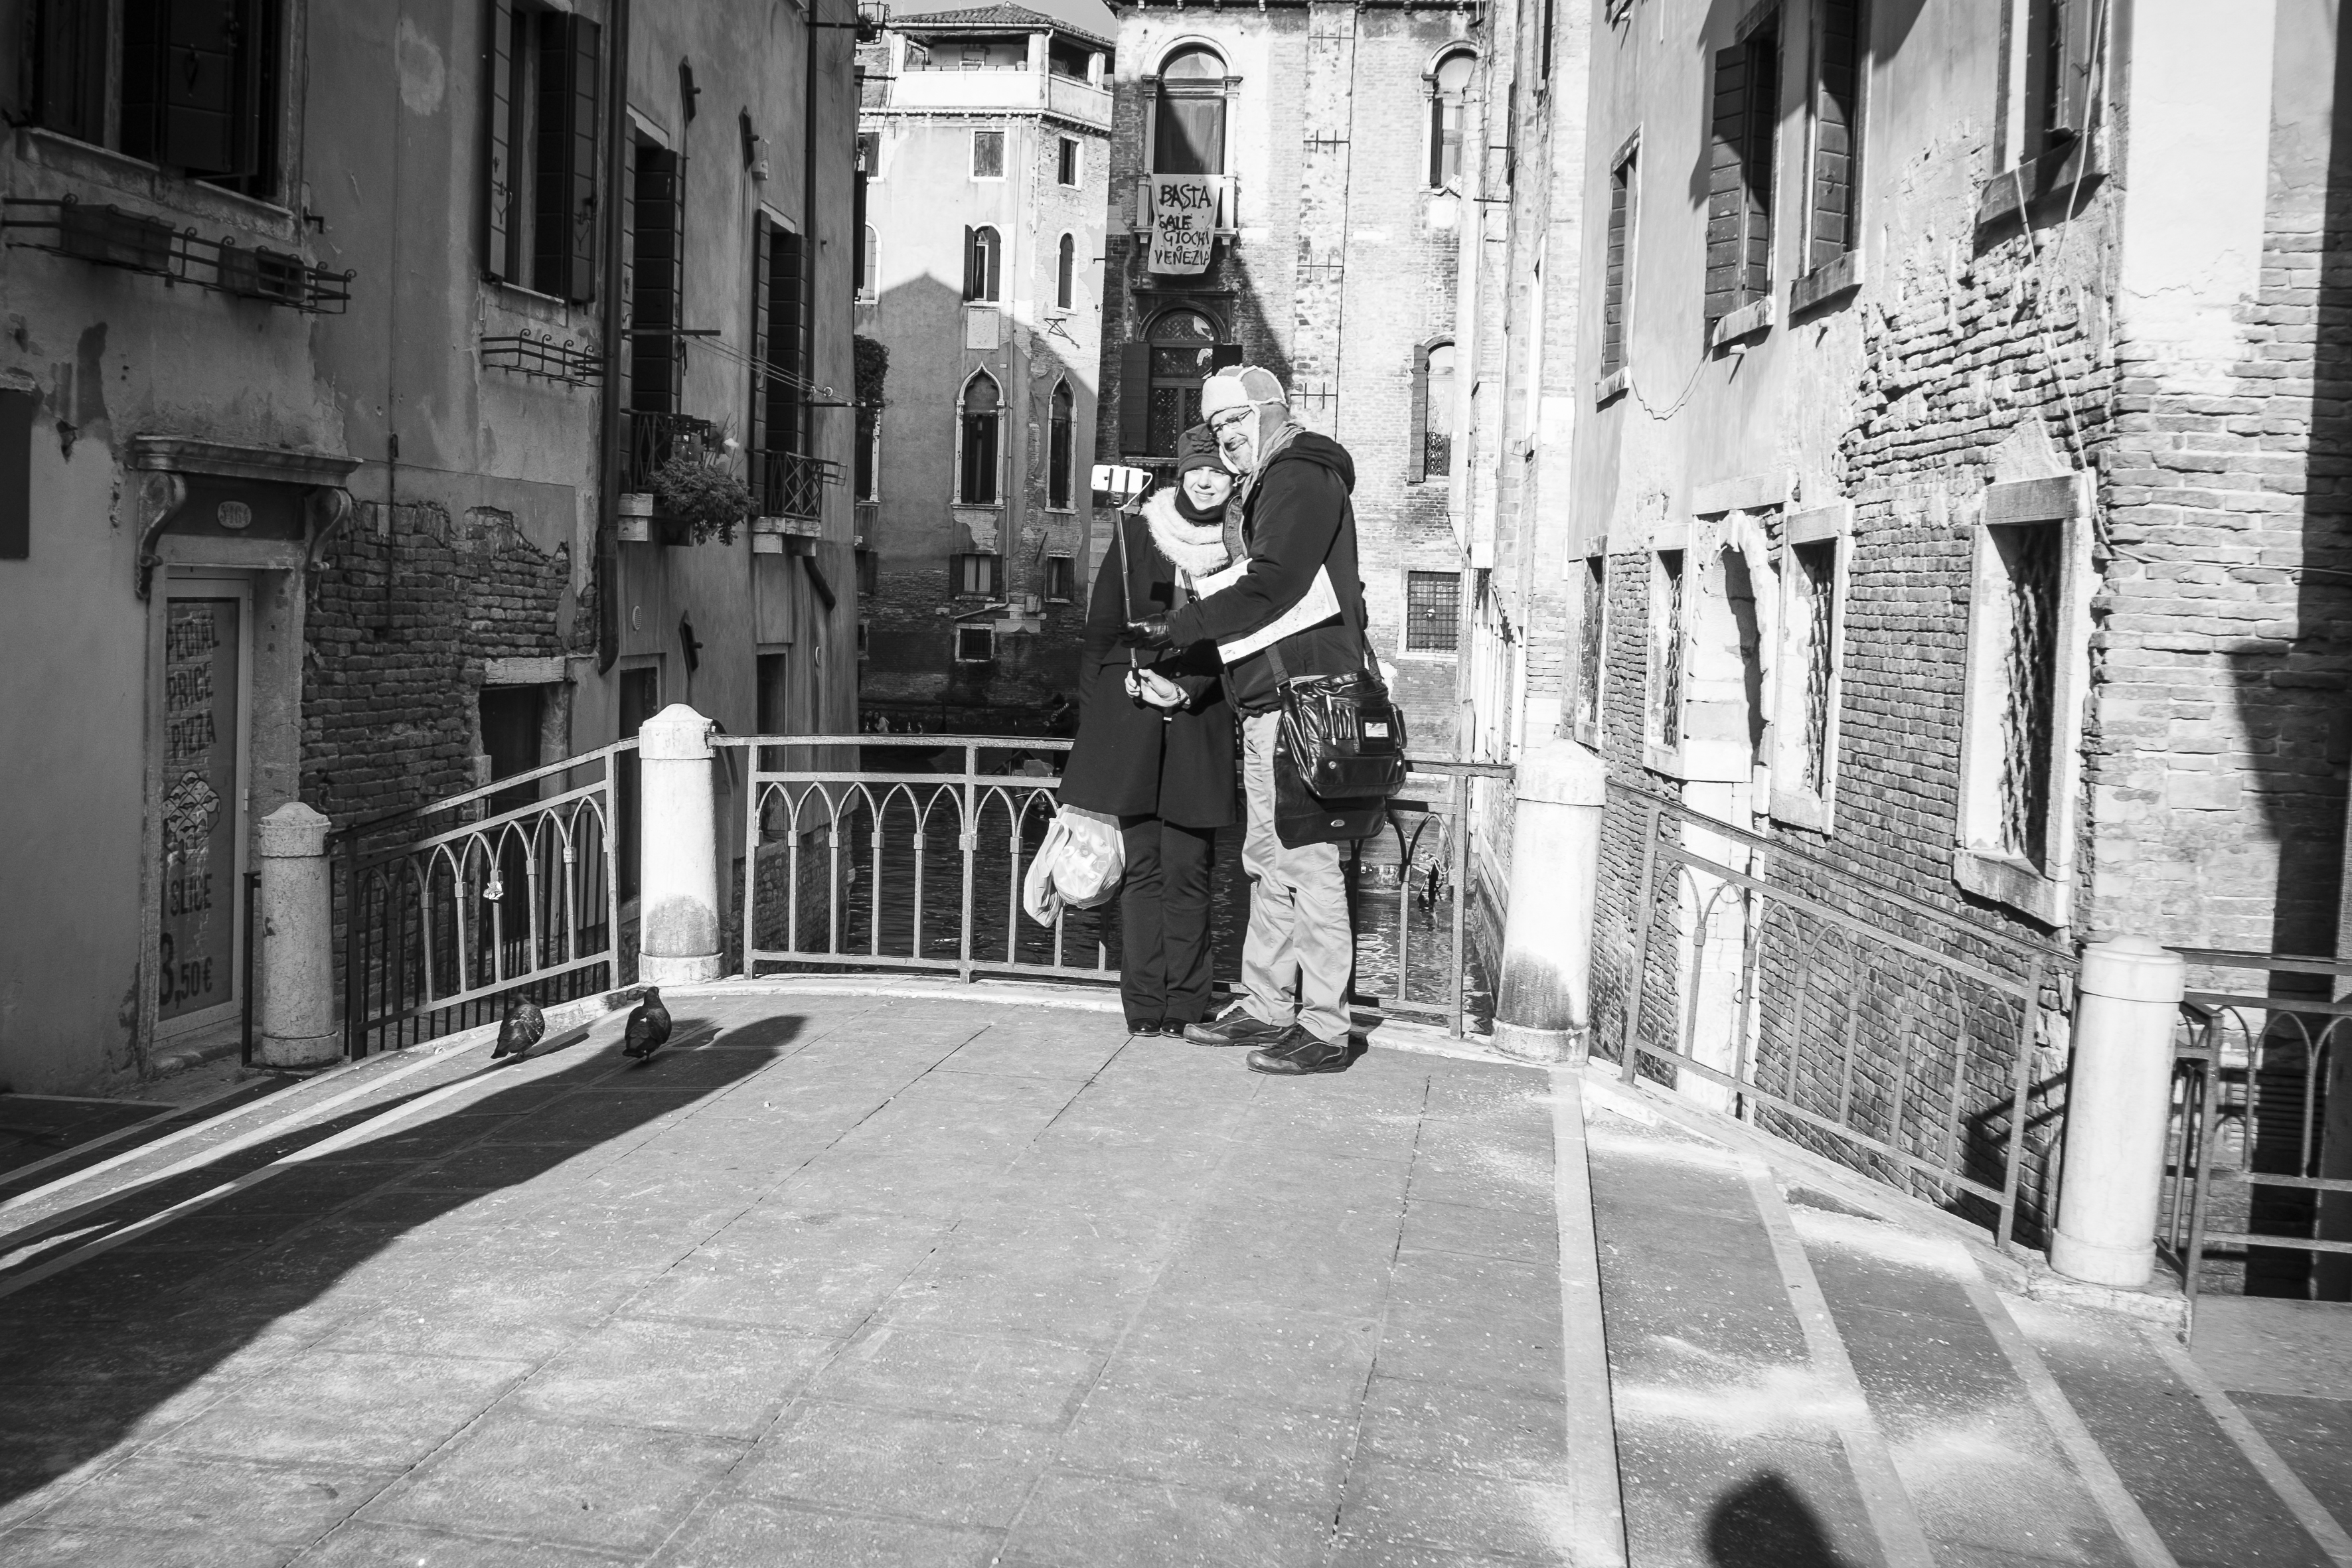
pedestrian, black and white, road, white, street, photography, alley, urban, travel, fujifilm, italy, venice, black, monochrome, lane, bw, blackandwhite, blackwhite, infrastructure, ngc, photograph, snapshot, noiretblanc, venezia, fuji, shape, fujix, fujixe1, urban area, monochrome photography, nonbuilding structure